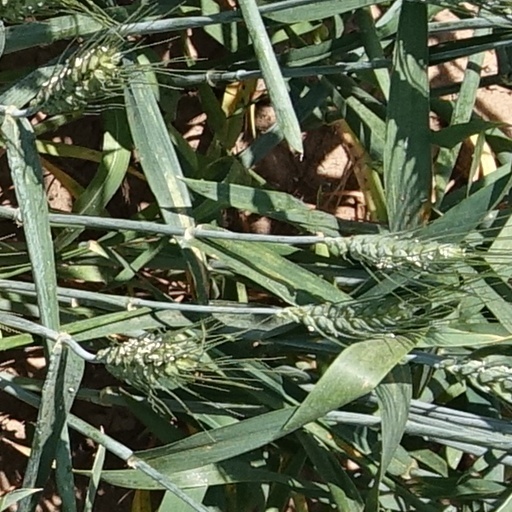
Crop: wheat